Italian opera

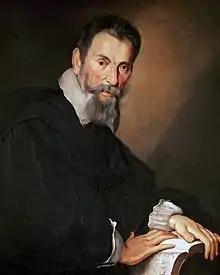
Claudio Monteverdi by Bernardo Strozzi,

The music of "Dafne" is now lost, except for the 455 line verse libretto. The first opera for which music has survived was performed in 1600 at the wedding of Henry IV of France and Marie de Medici at the Pitti Palace in Florence. The opera, "Euridice", with a libretto by Rinuccini, set to music by Peri and Giulio Caccini, recounted the story of Orpheus and Eurydice. The style of singing favored by Peri and Caccini was a heightened form of natural speech, dramatic recitative supported by instrumental string music. Recitative thus preceded the development of arias, though it soon became the custom to include separate songs and instrumental interludes during periods when voices were silent. Both "Dafne" and "Euridice" also included choruses commenting on the action at the end of each act in the manner of Greek tragedy. The theme of Orpheus, the demi-god of music, was understandably popular and attracted Claudio Monteverdi (1567–1643) who wrote his first opera, "L'Orfeo" (The Fable of Orpheus), in 1607 for the court of Mantua.